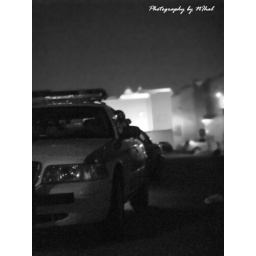
The police car in front of our house :(